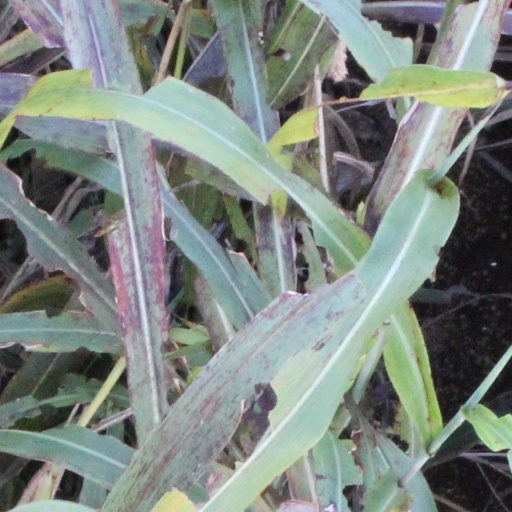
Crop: sorghum